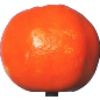
Label: Clementine 1